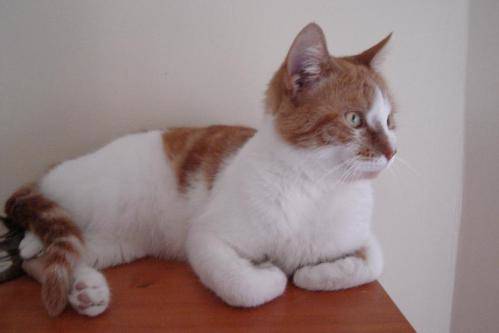
Label: cat